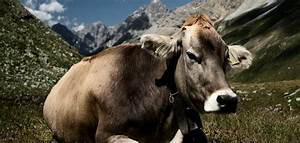
Label: mucca